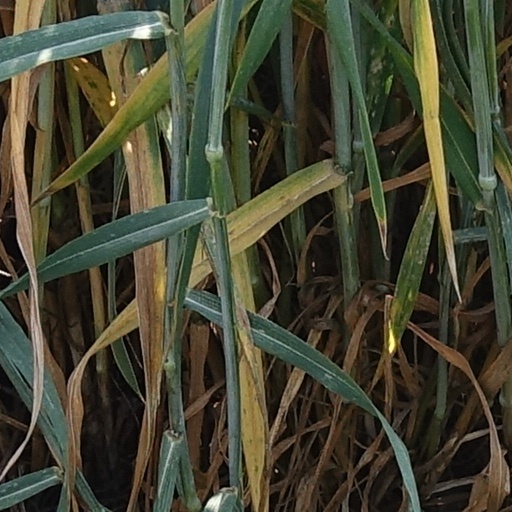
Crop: wheat